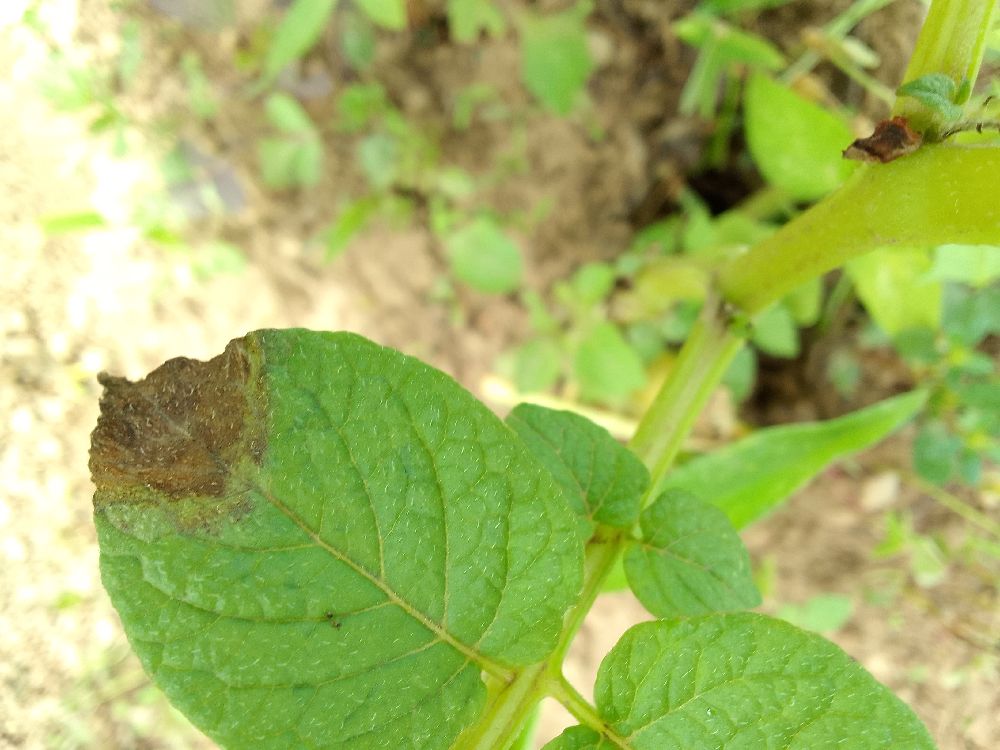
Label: Late blight